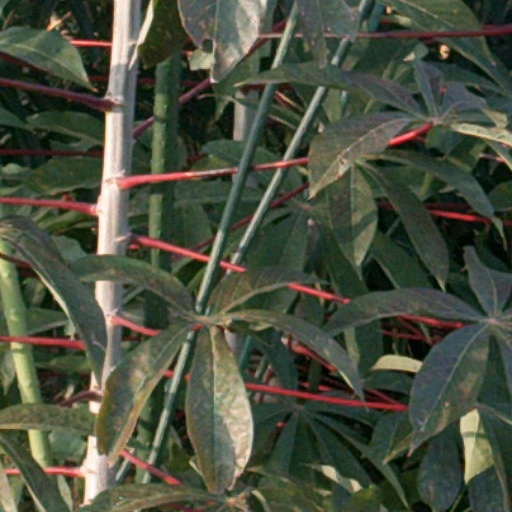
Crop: cassava